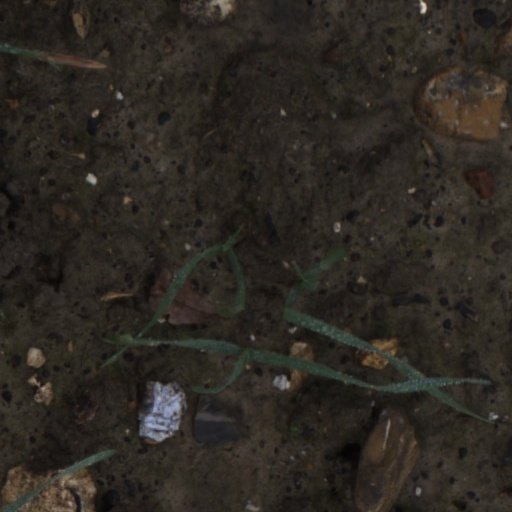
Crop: wheat